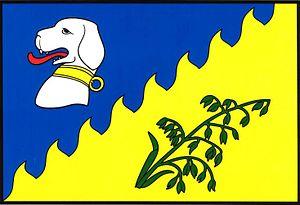
Ovesná Lhota est une commune du district de Havlíčkův Brod, dans la région de Vysočina, en Tchéquie. Sa population s'élevait à 166 habitants en 2019.